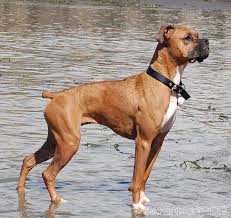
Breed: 225-n000082-boxer